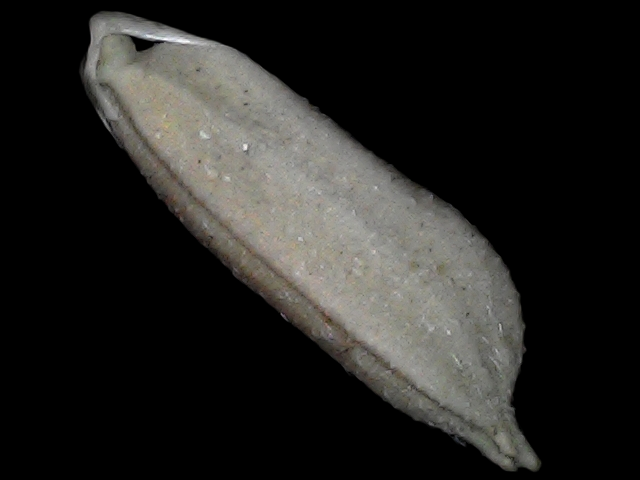
Rice variety: Bd79